Sana Amanat

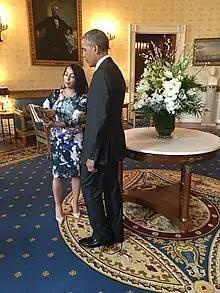
Amanat presenting Barack Obama a copy of "Ms. Marvel" Vol. 1 in the Blue Room of the White House during a reception for Women's History Month in 2016

After college, Amanat worked in magazine publishing for a few years. She then worked for an indie comic book company, Virgin Comics. There, Amanat learned about graphic storytelling. Two years later, the company went out of business.